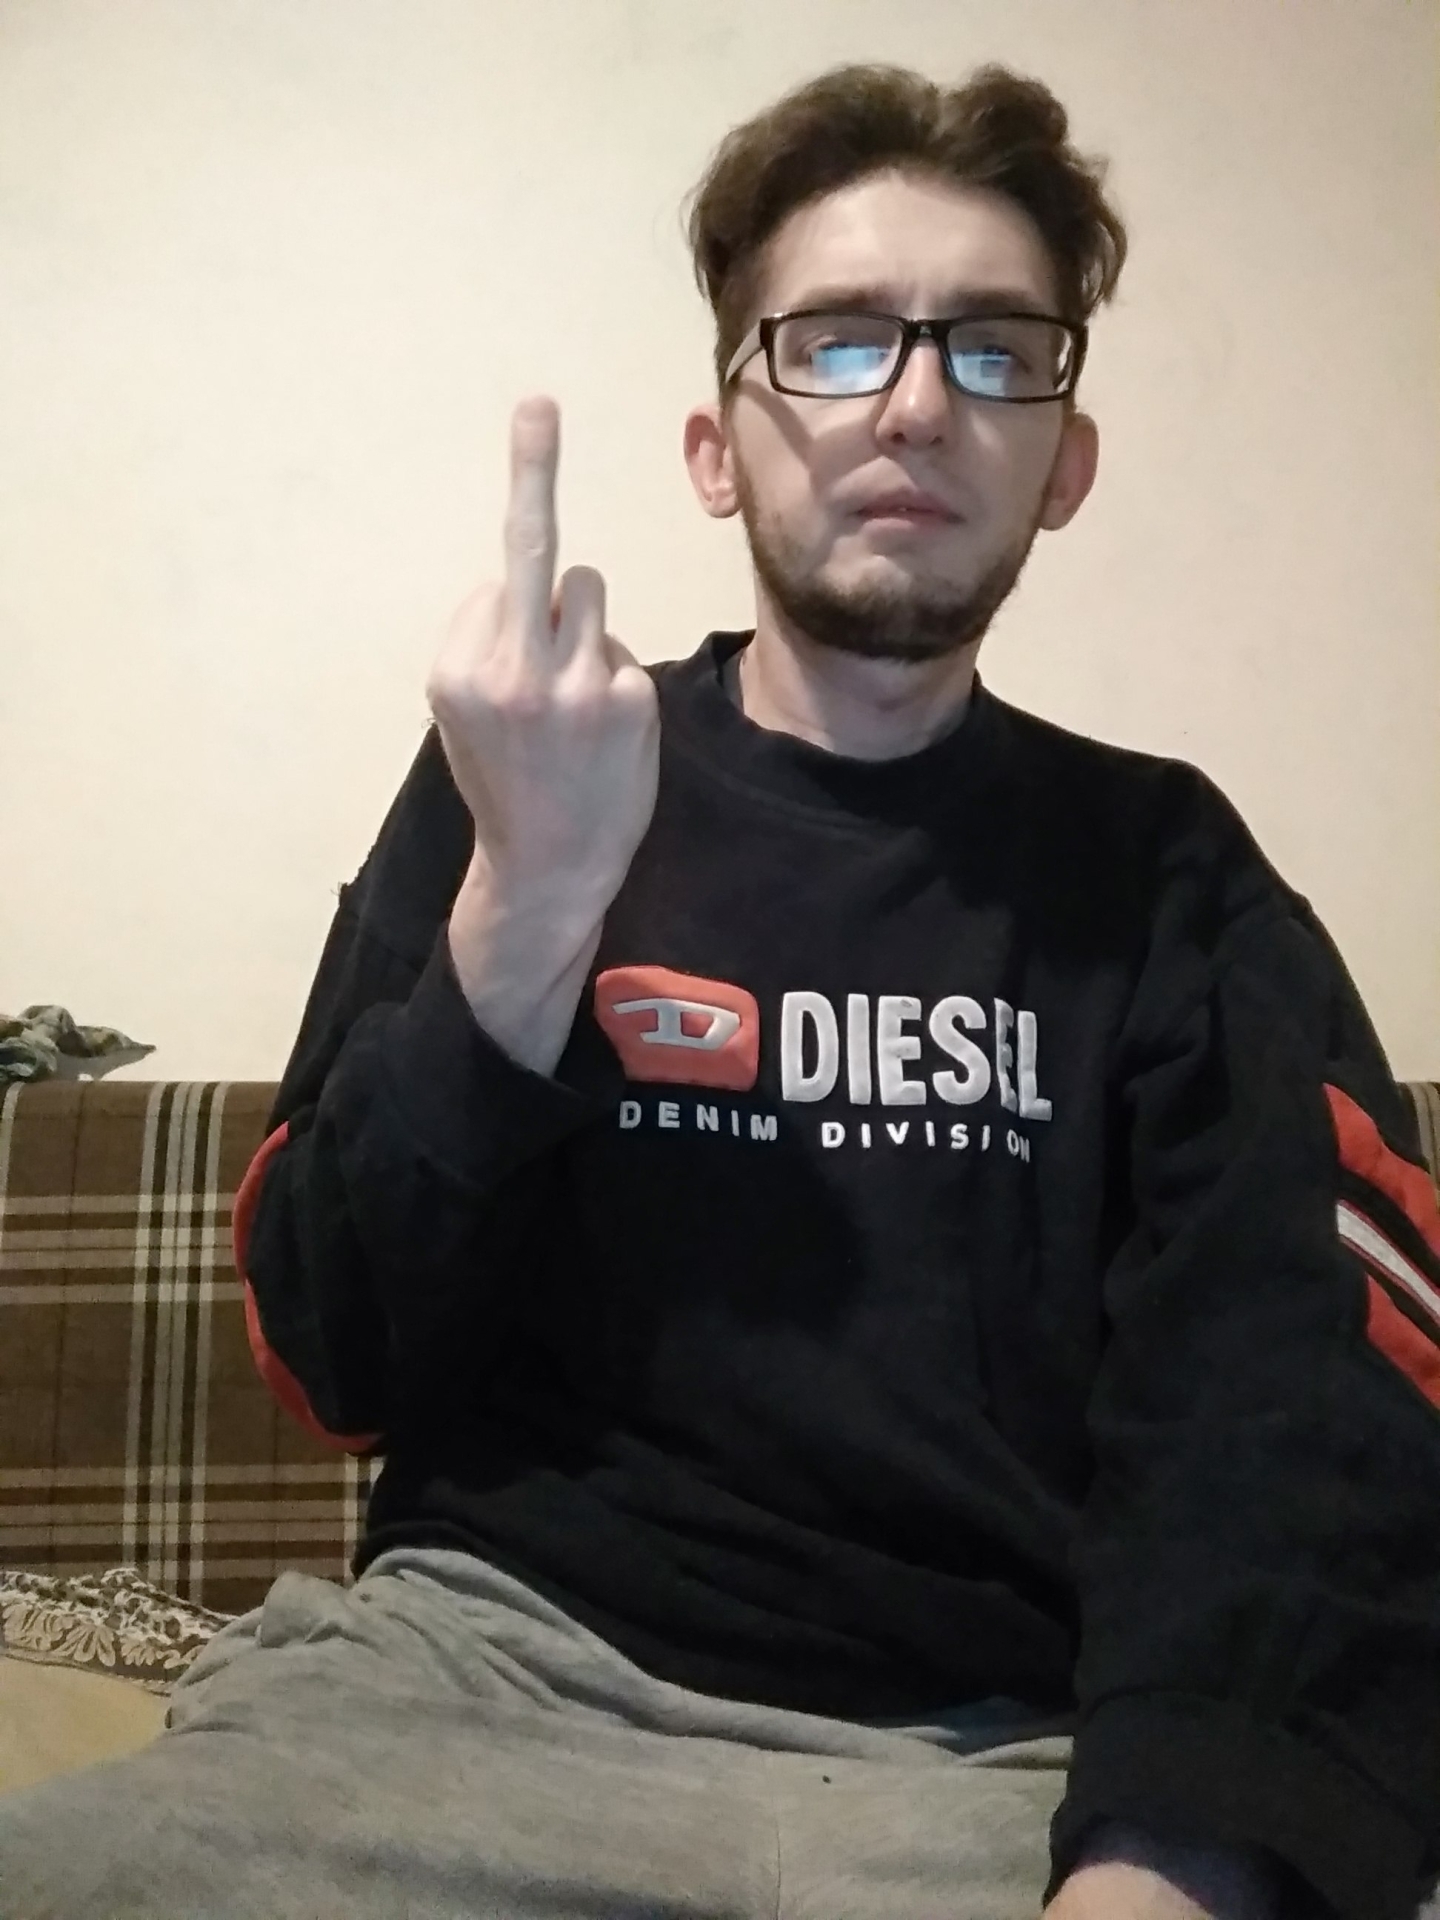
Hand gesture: middle_finger